Leipzig Hauptbahnhof

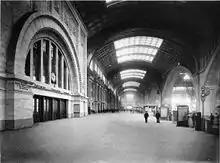
Concourse, 1916

Finally in 1898, the Leipzig city council decided on a joint terminal for Royal Saxon and Prussian state railways north of the city centre. A building contract with both organisations was signed in 1902 and an architectural competition with 76 participants was held in 1906. The winning design by the architects William Lossow (1852–1914) and Max Hans Kühne (1874–1942) featured two identical domed entrance halls facing the street, one for each company. The foundation stone was laid on 16 November 1909 and the platforms were gradually brought into operation station from 1912 onwards. When construction works finished on 4 December 1915, Leipzig Hauptbahnhof had become one of the world's largest railway stations with 26 platforms.